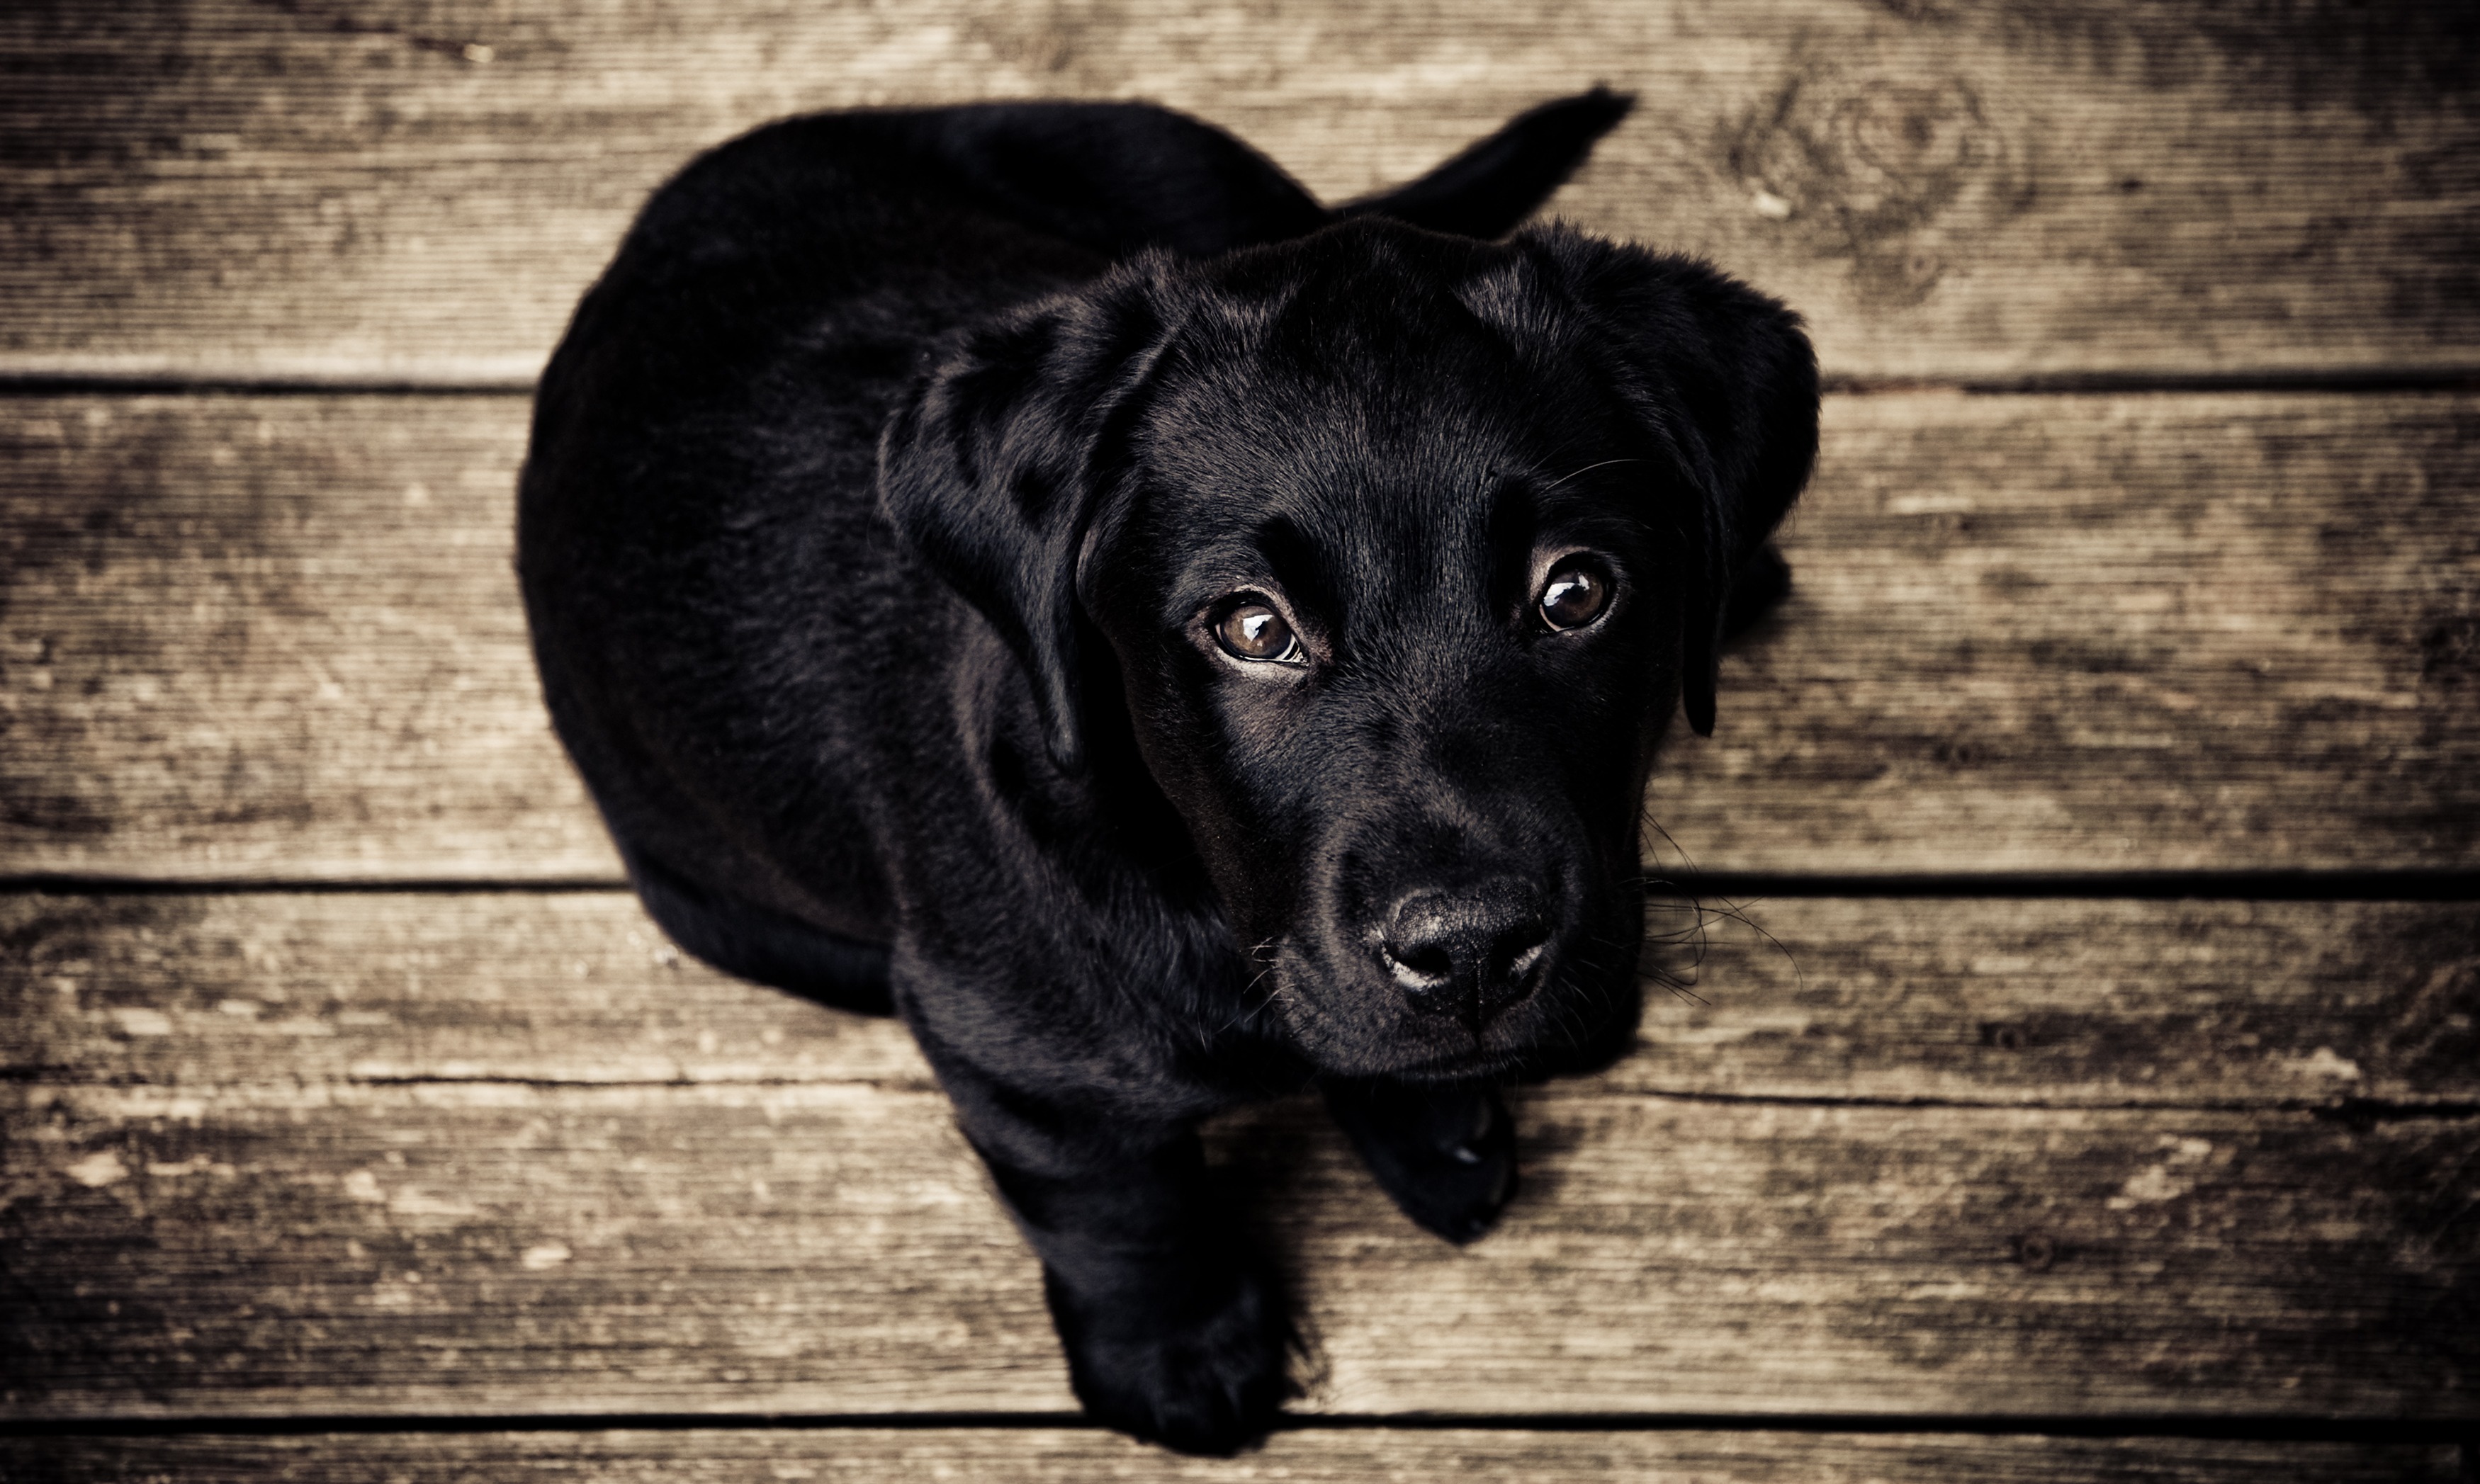
wood, puppy, dog, animal, cute, canine, pet, young, mammal, black, monochrome, vertebrate, labrador retriever, retriever, doggy, doggie, faithful, dog eyes, monochrome photography, dog like mammal